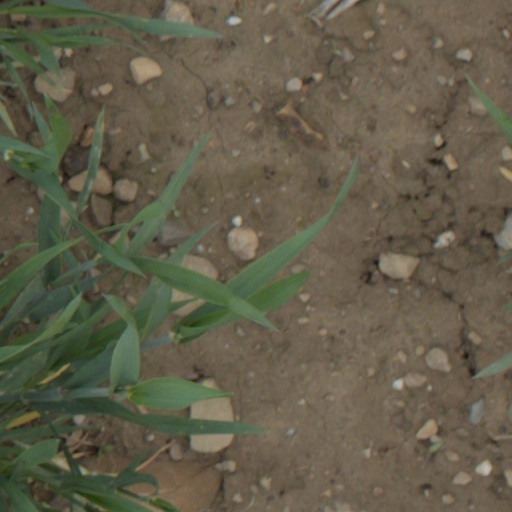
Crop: wheat